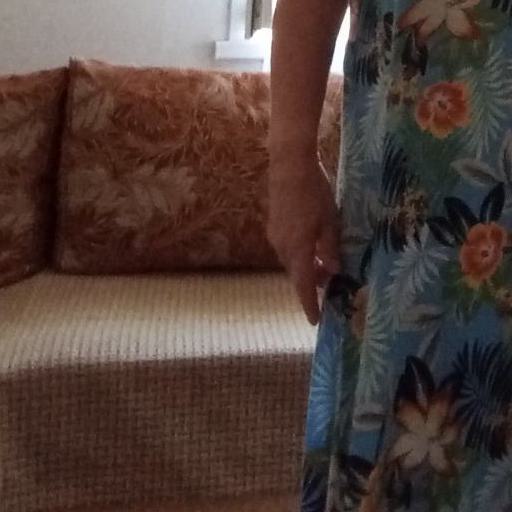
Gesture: no_gesture